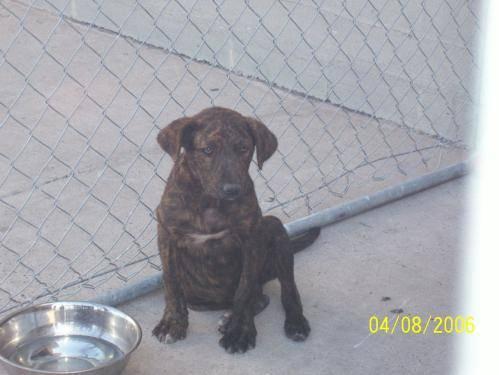
dog